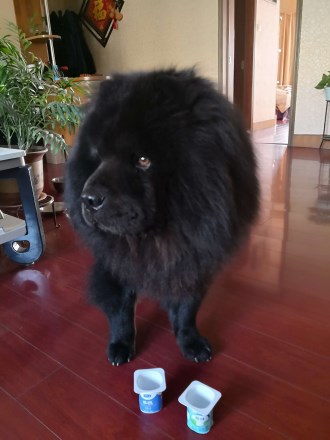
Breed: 329-n000119-chow